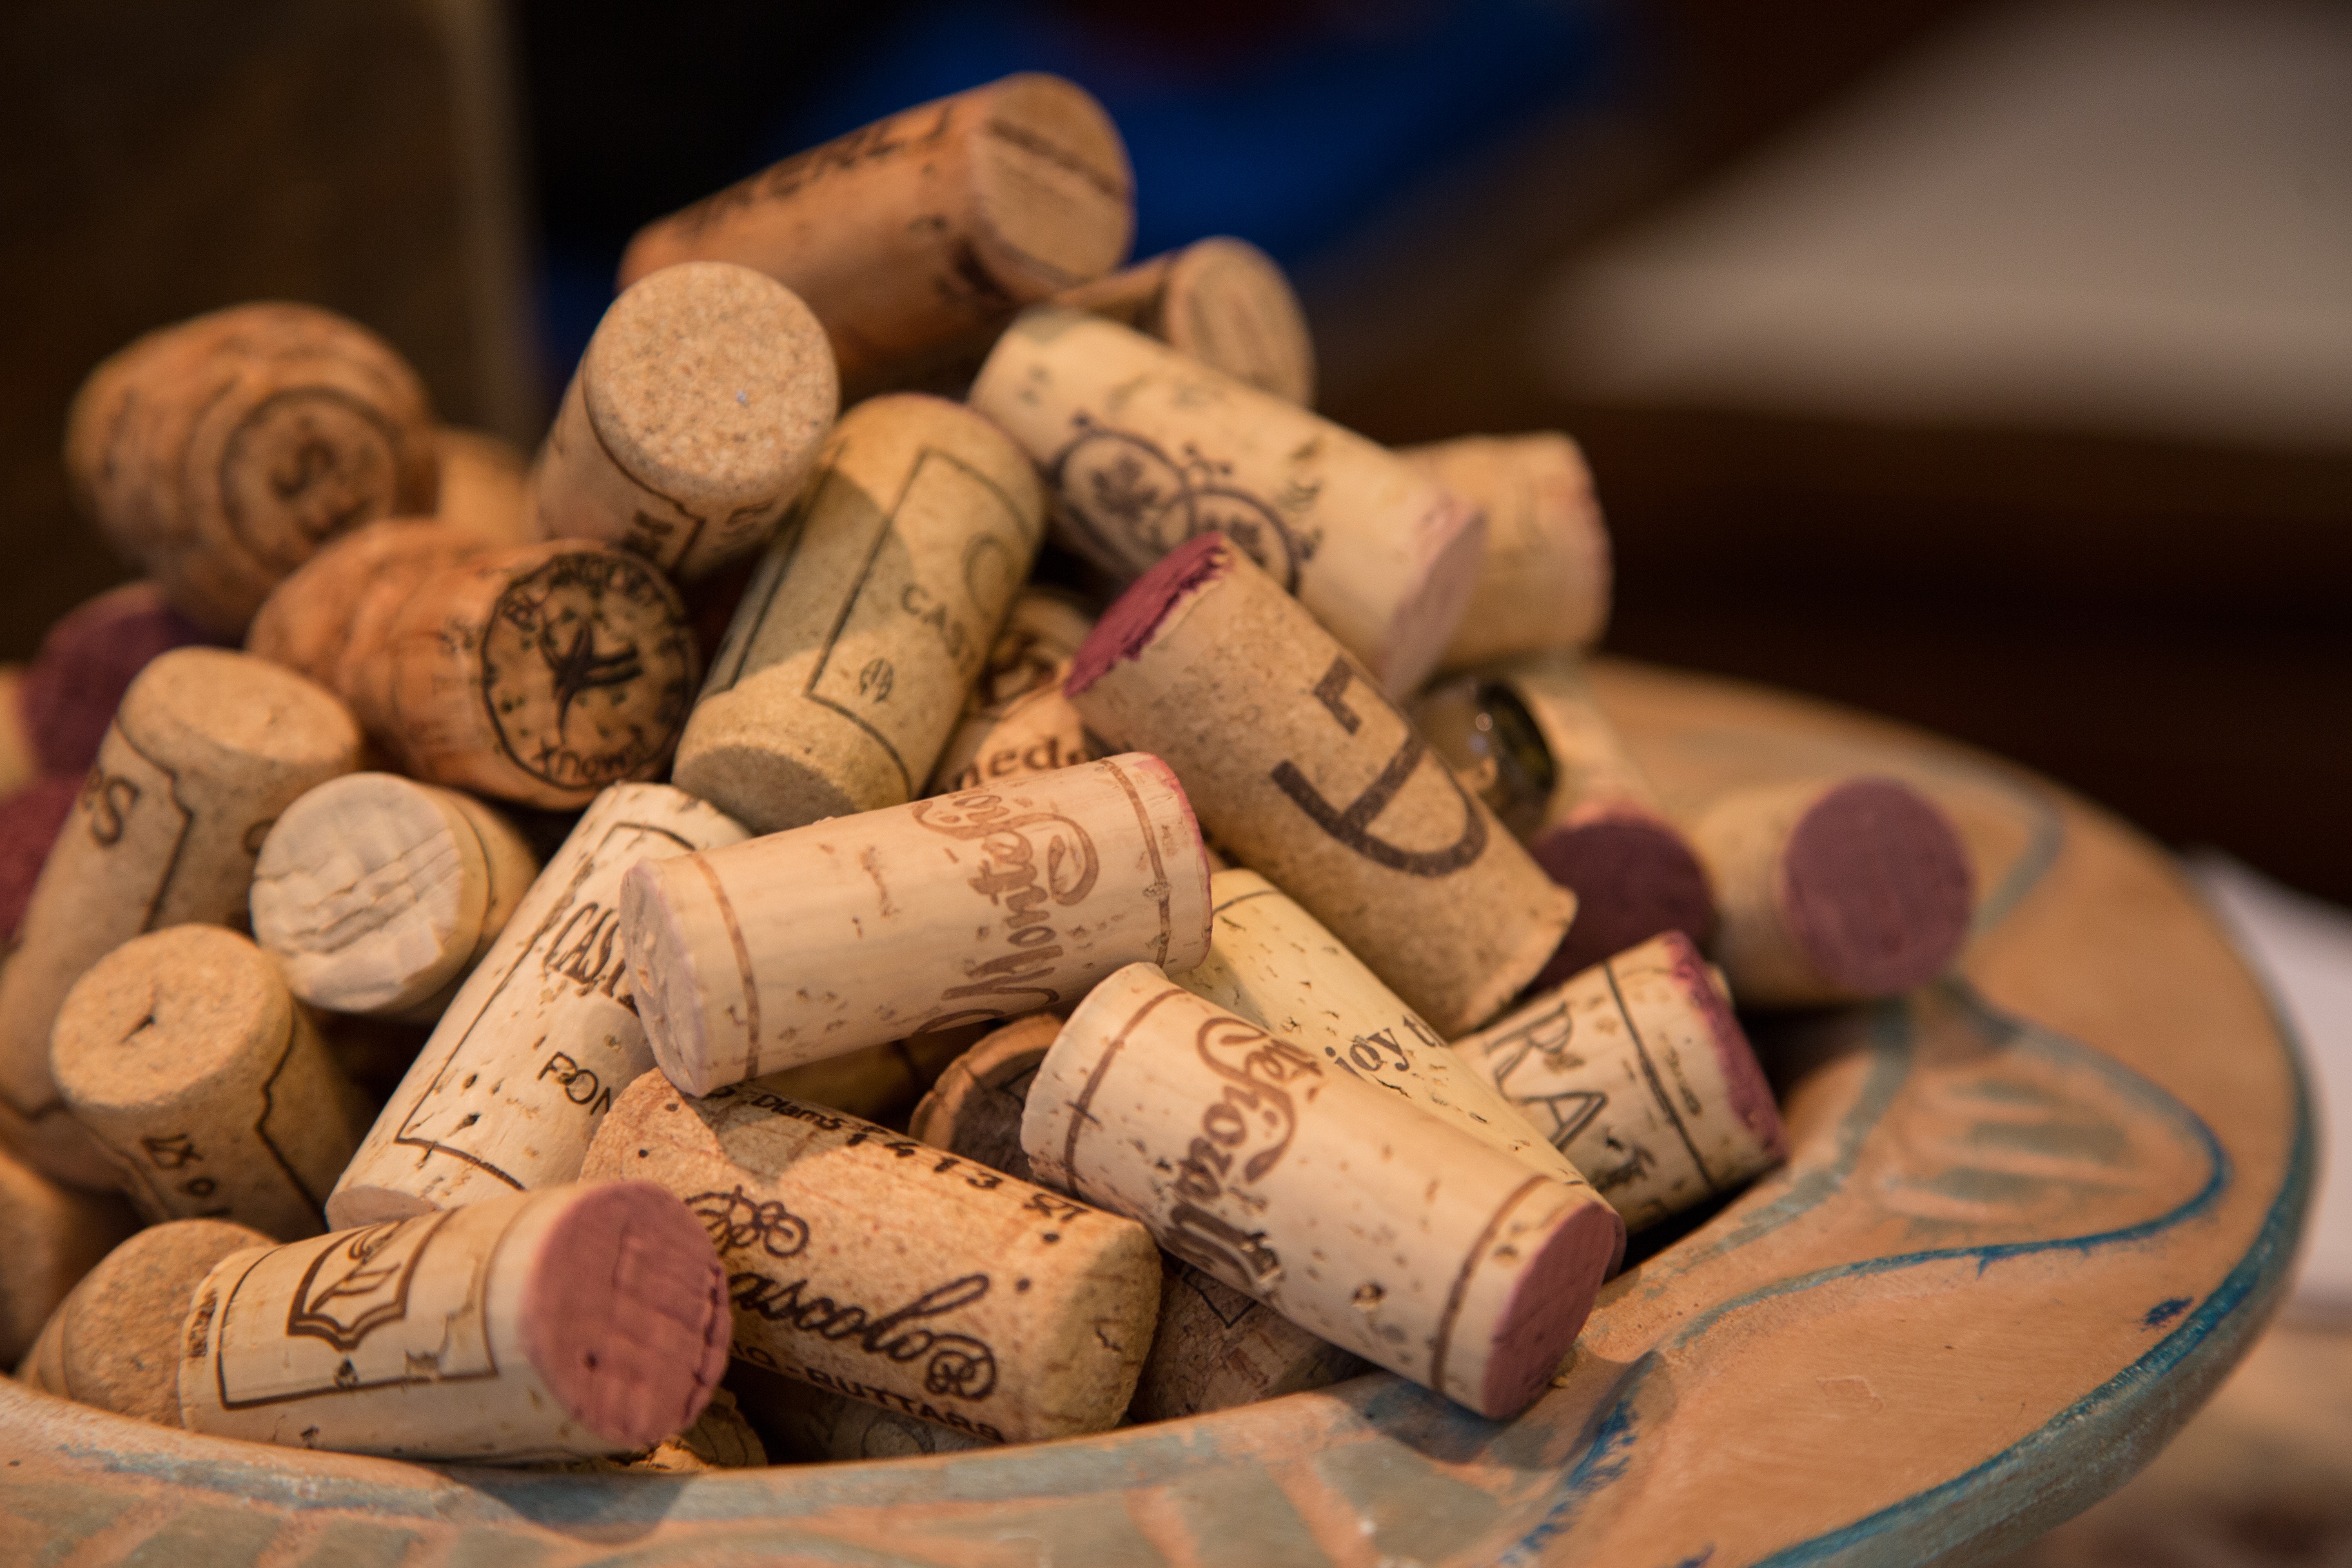
wood, vine, wine, celebration, red, beverage, drink, bottle, material, alcohol, wine bottle, storage, close up, alcoholic, cork, vino, winery, cellar, wine cellar